Cecil Bebb

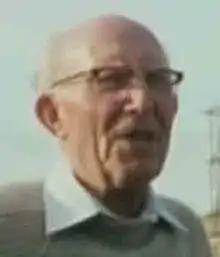
Cecil Bebb

Captain Cecil William Henry Bebb (27 September 1905 – 29 March 2002) was a British commercial pilot and later airline executive, notable for flying General Francisco Franco from the Canary Islands to Spanish Morocco in 1936, a journey which was to mark the beginning of the Spanish Civil War.